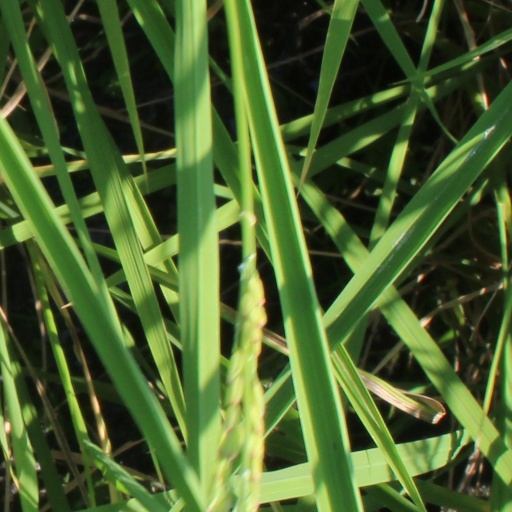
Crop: rice